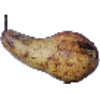
Label: Pear Abate 1